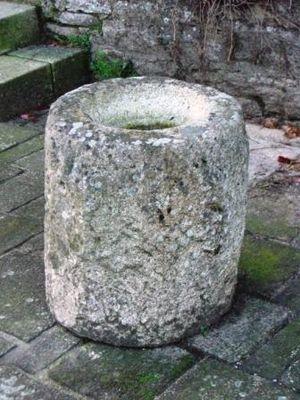
Lizio [lizjo] est une commune française, située dans le département du Morbihan de la région Bretagne.Ses habitants sont appelés les Liziotais.